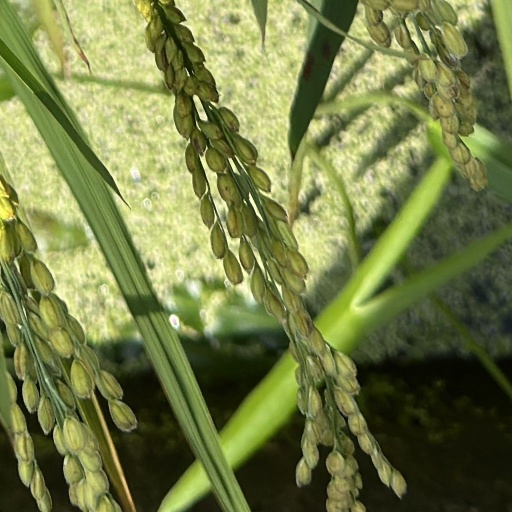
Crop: rice